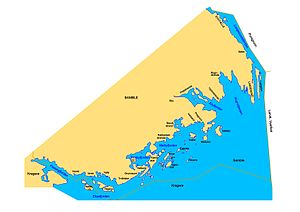
Eksefjorden
Bambleskærgården, Eksefjorden helt i syd.
Eksefjorden er en fjord langs grænsen mellem kommunerne Bamble og Kragerø i Vestfold og Telemark fylke i Norge. Fjorden er 6 km lang, og går fra Mosholmen og Askholmene og østover nord for Langøy. I vest går Eksefjorden over i Fossingfjorden.